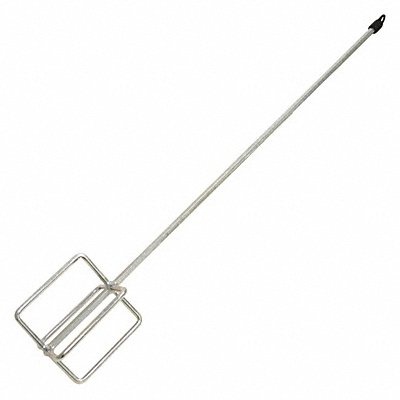
Mixing Paddle EggBeater 30in PlatedSteel
Mixing Paddle Egg Beater 30 in Plated Steel Construction Easy to Use Easy to Clean Use With 1/2 in Drill or Larger Mix Thinset Grout and Concrete Products
Brand: KRAFT TOOL
Category: Hardware > Tools > Masonry Tools > Cement Mixers > Handheld Cement Mixers